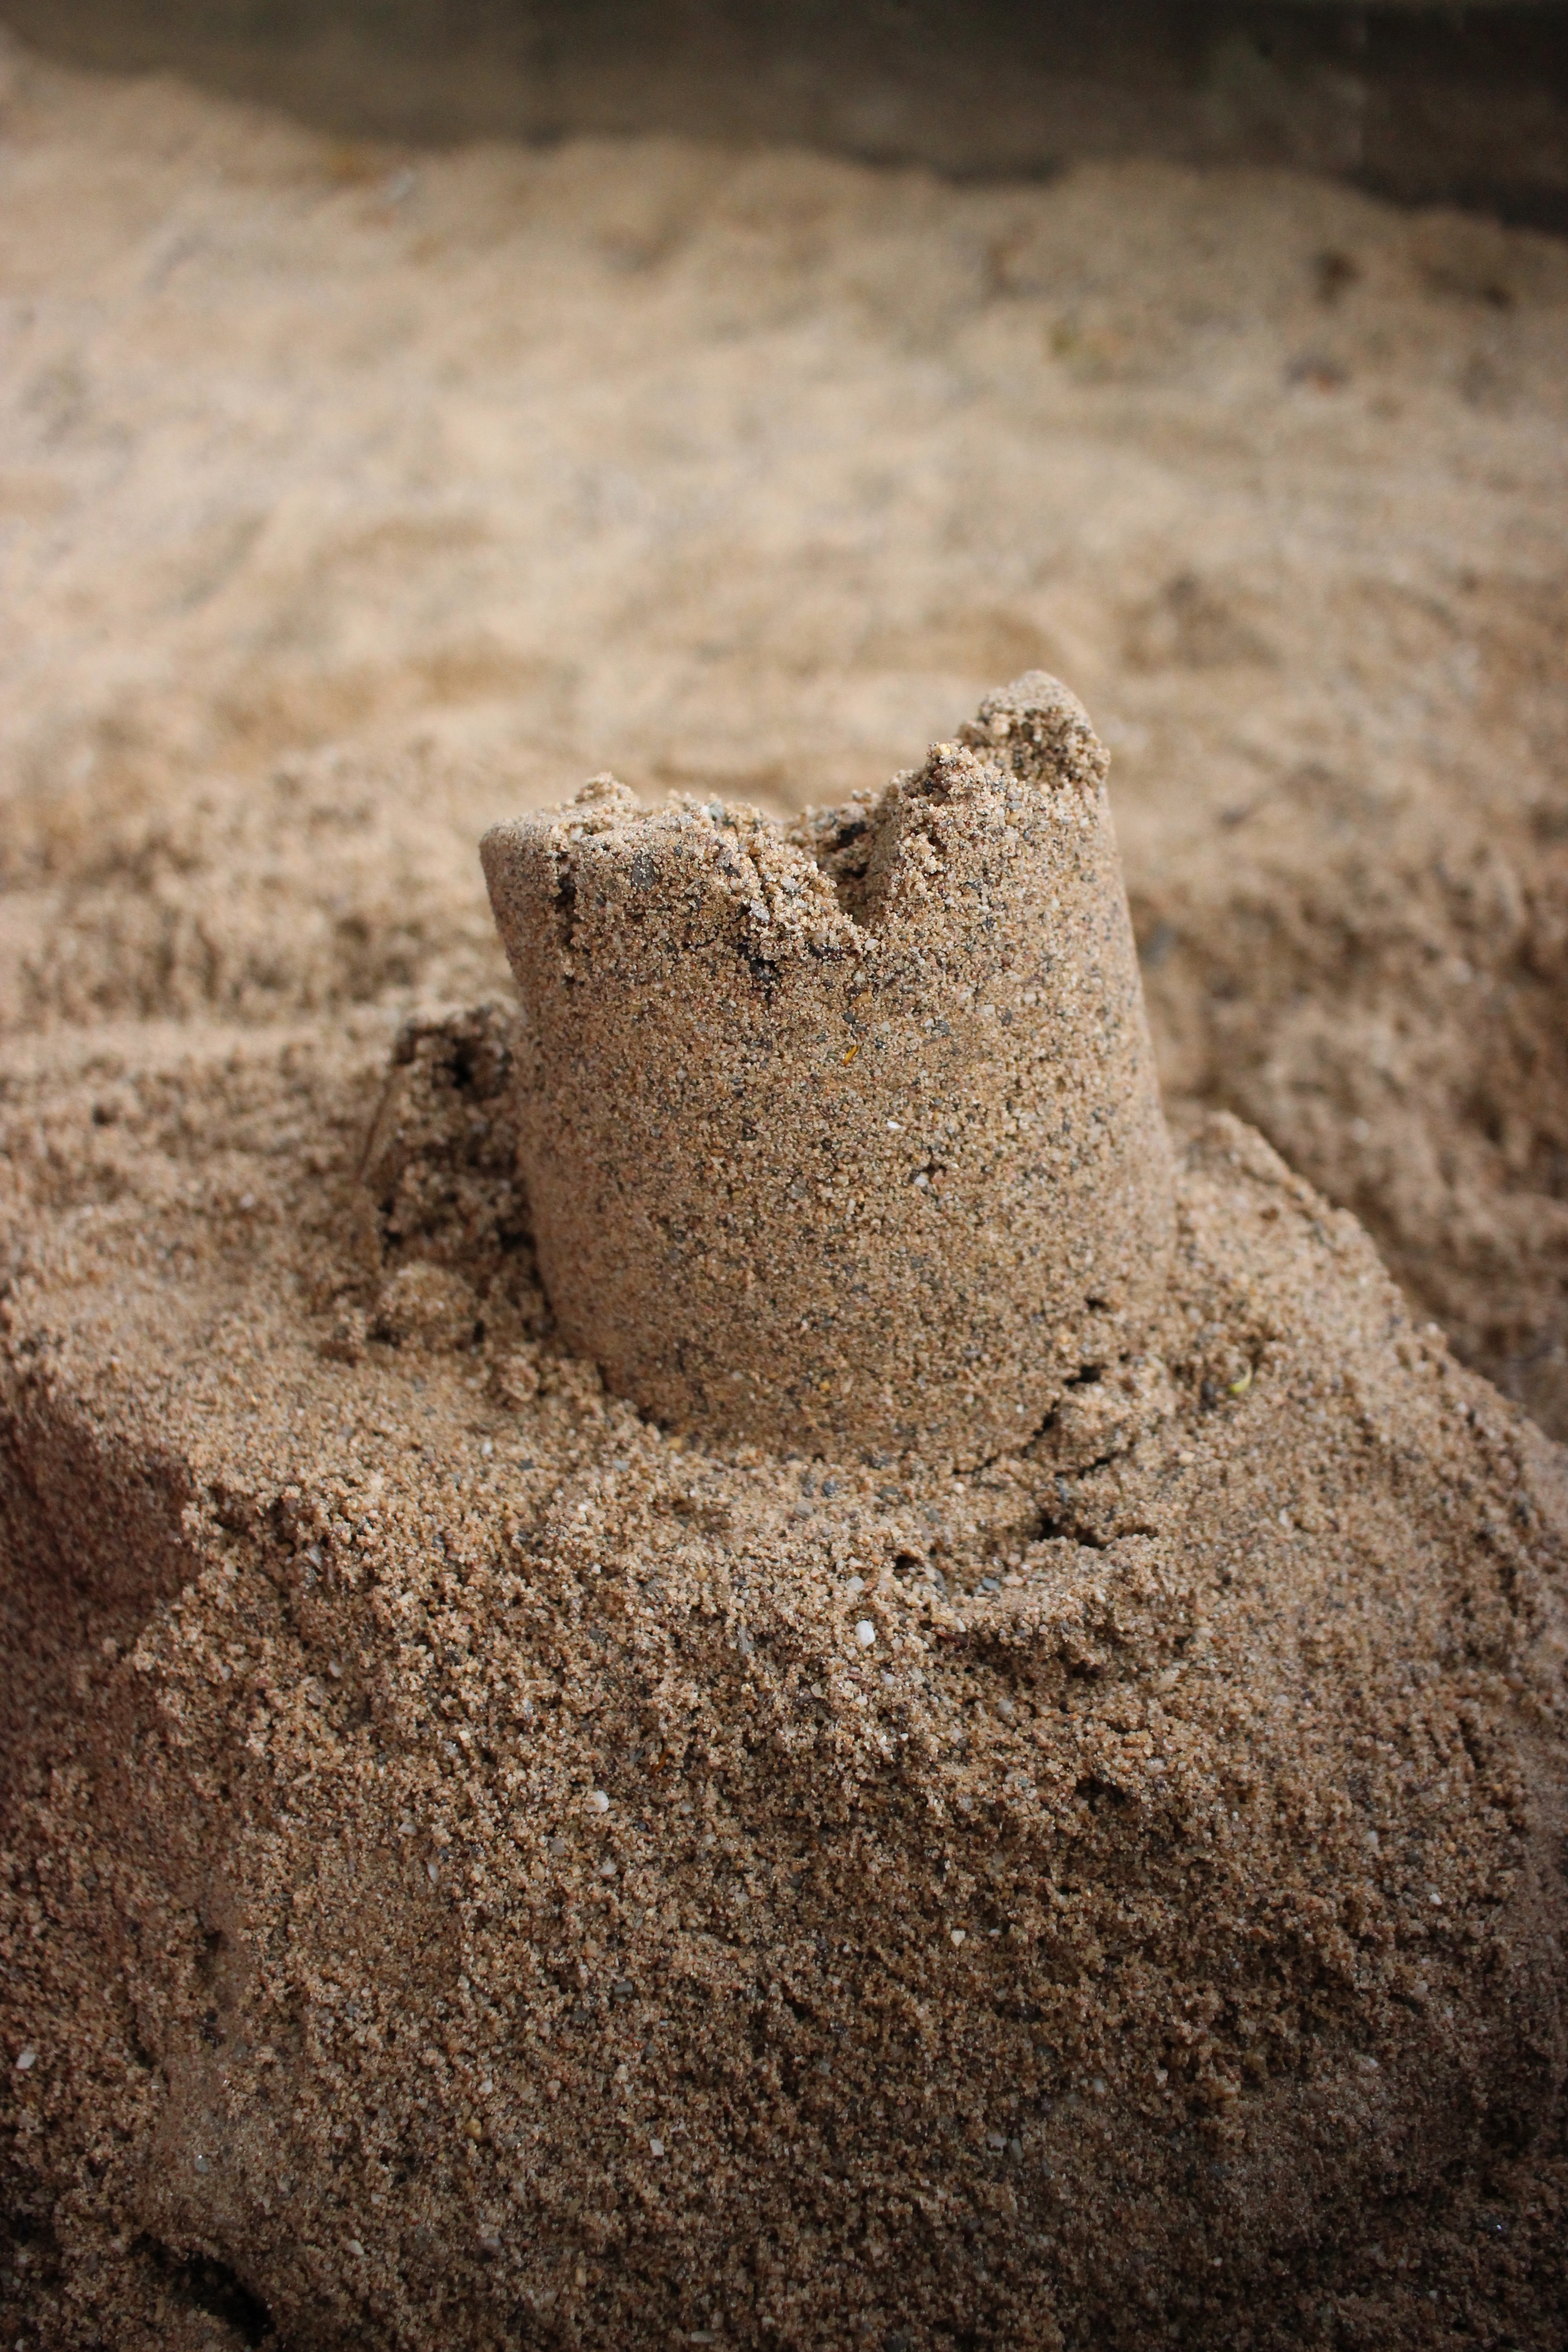
sand, rock, wood, wildlife, tower, soil, castle, reptile, fauna, material, close up, transience, geology, temple, sandburg, macro photography, sand pit, vanitas, pie in the sky, unstable, ancient history